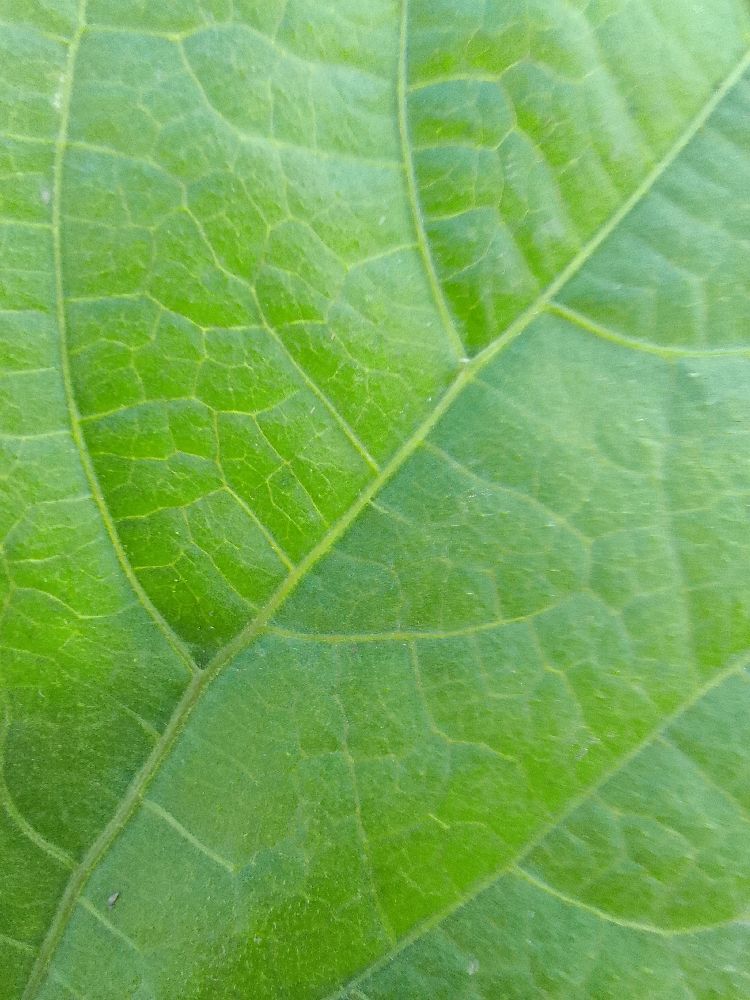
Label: healthy